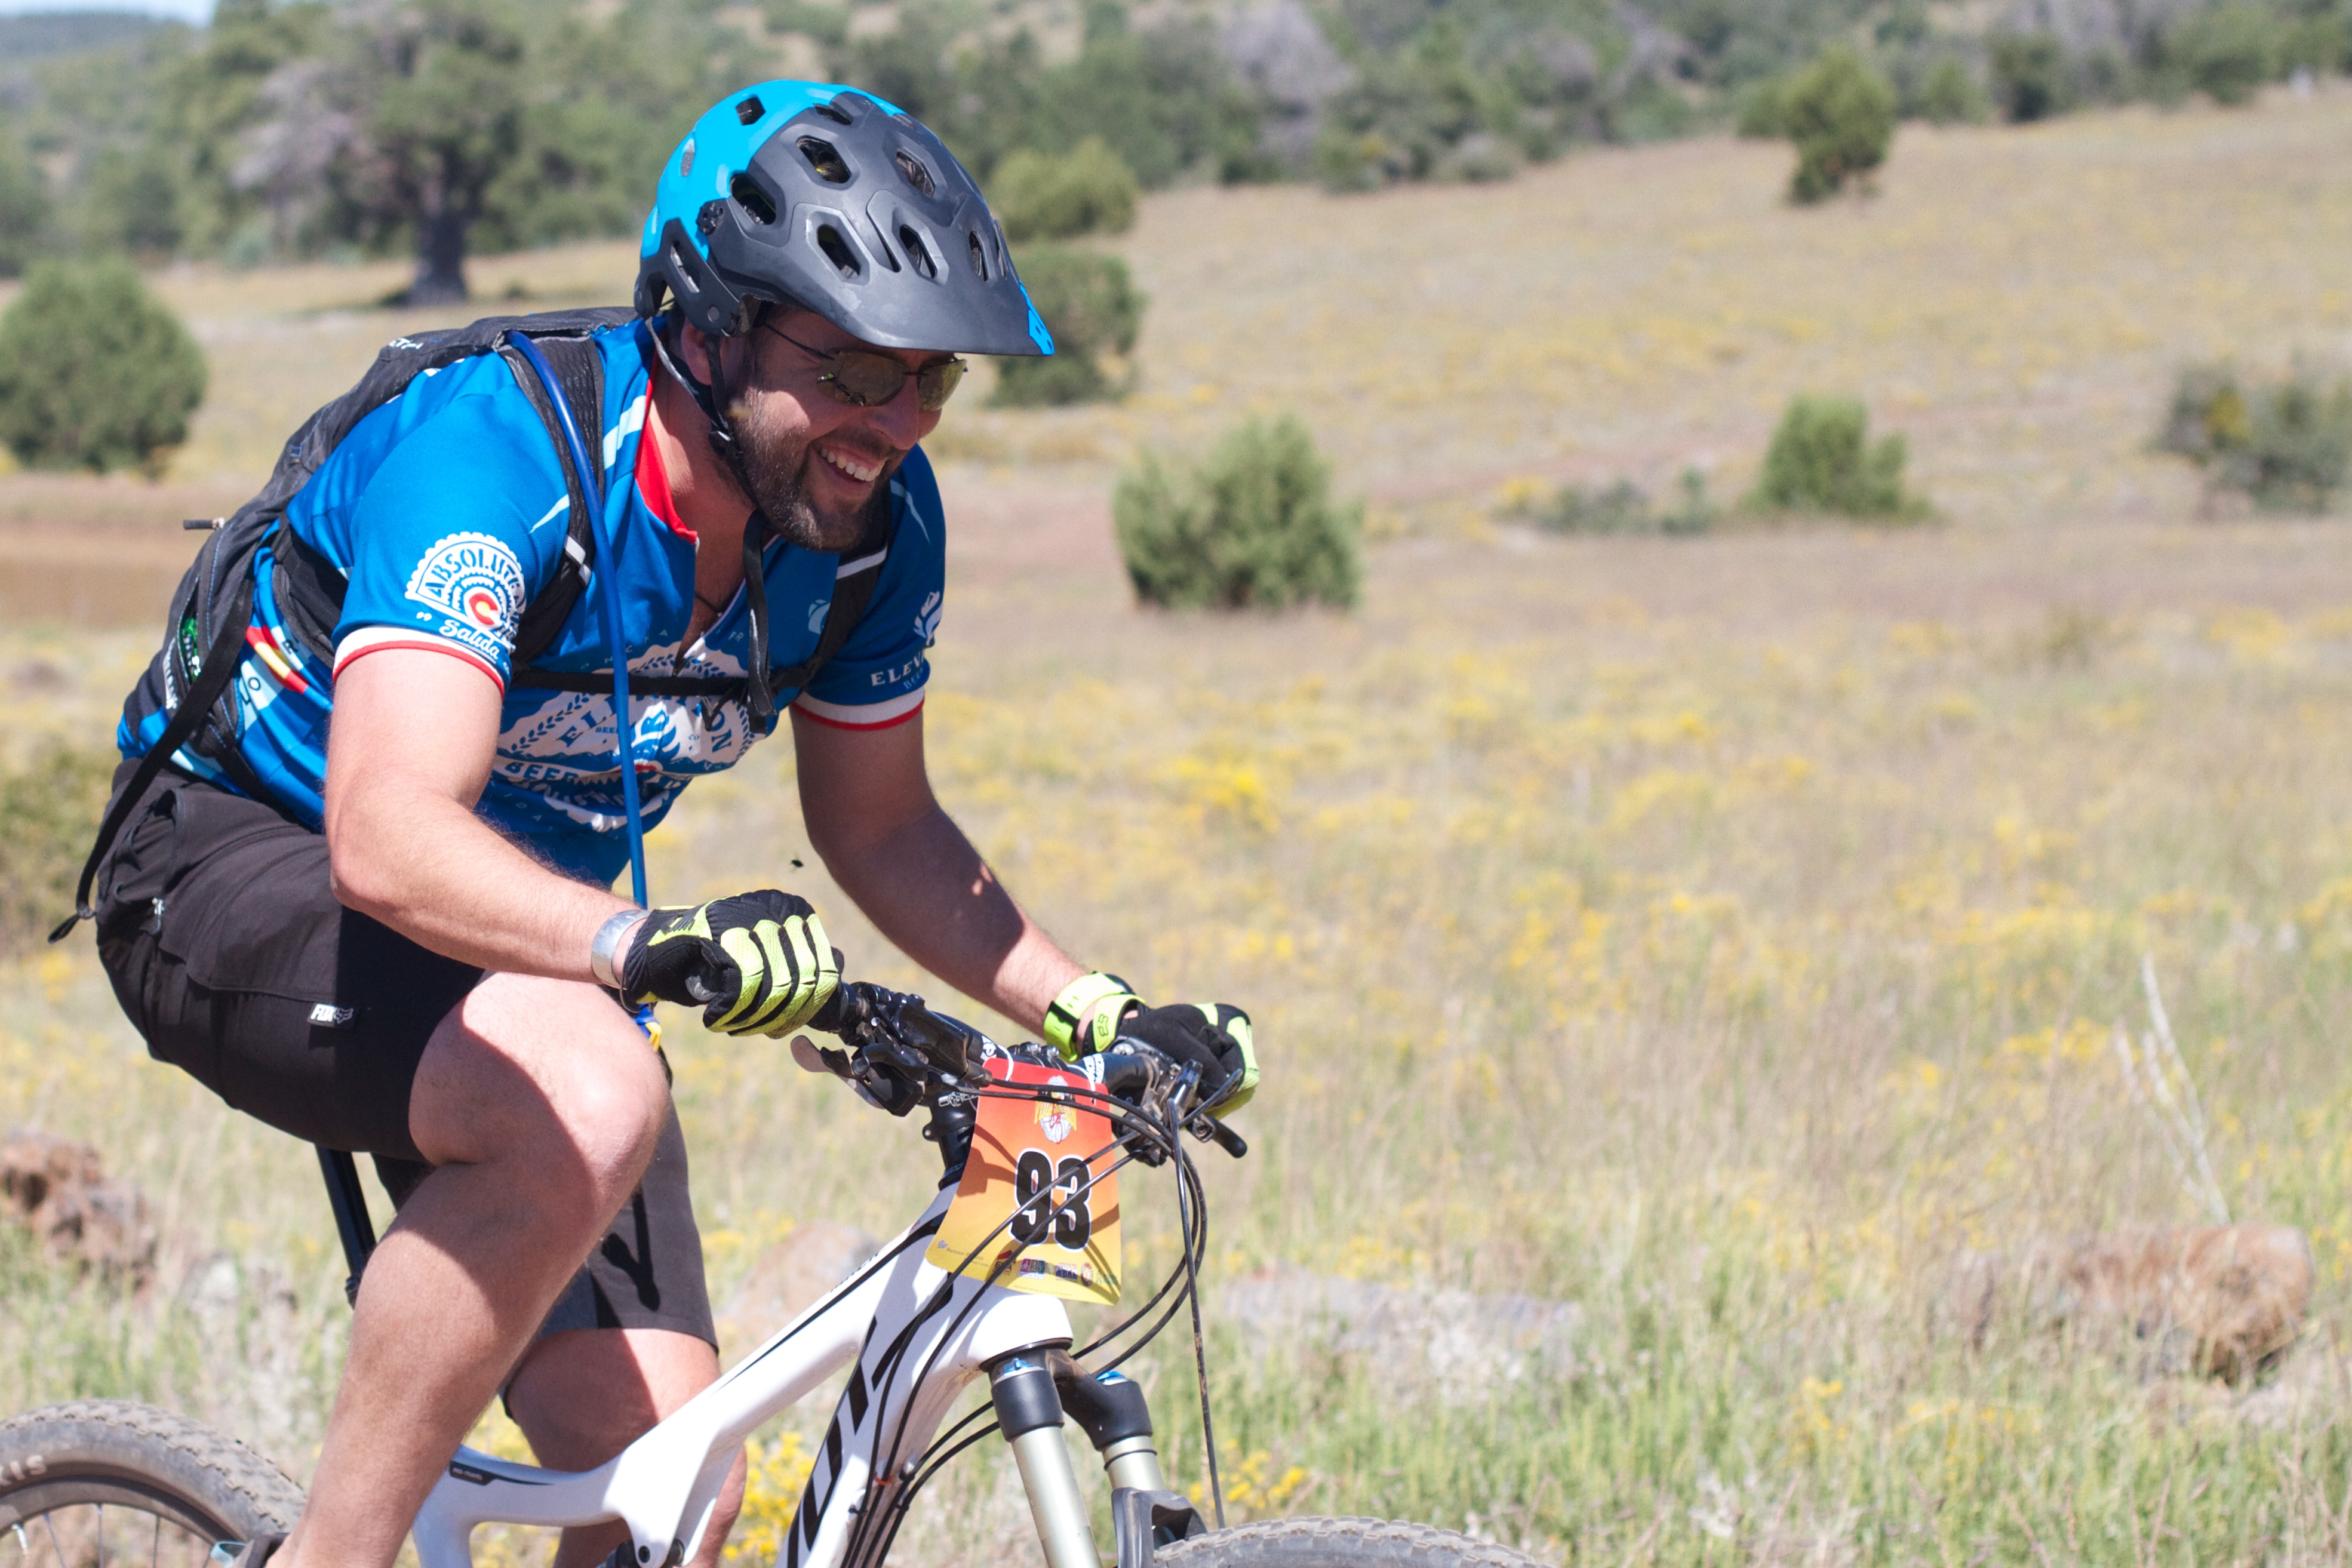
bicycle, vehicle, sports equipment, mountain bike, cycling, race, sports, fotr, mountain biking, road cycling, cycle sport, cyclo cross, bicycle racing, endurance sports, racing bicycle, road bicycle racing, duathlon, mountain bike racing, cross country cycling